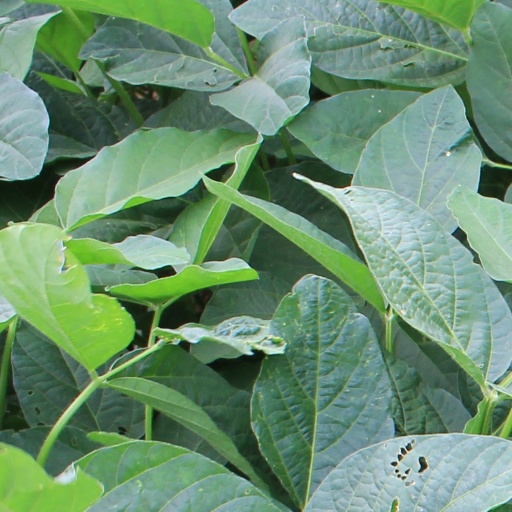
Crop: soybean